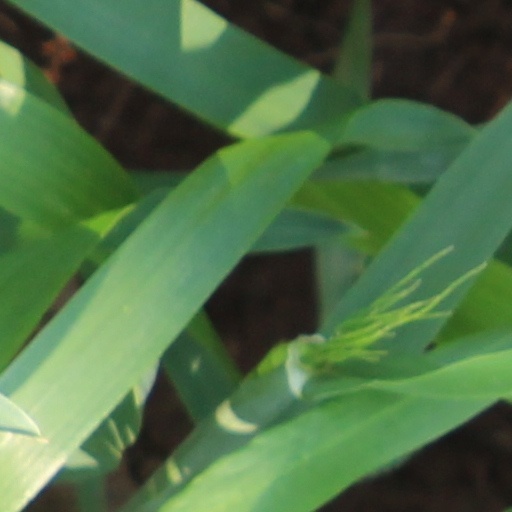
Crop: wheat